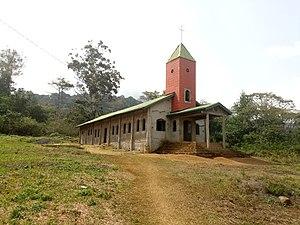
Dikome-Balue est une commune du Cameroun située dans la région du Sud-Ouest et le département du Ndian, à 107 km de Douala et à 36 km de Kumba.